Deutsche Bibliothek

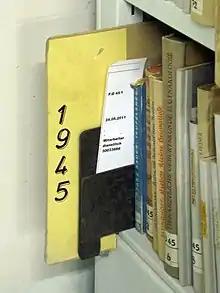
Beginning of the collection after the Second World War in the magazine of the German National Library in Frankfurt am Main

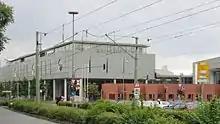
The German Library on Adickesallee in Frankfurt am Main, since 1997

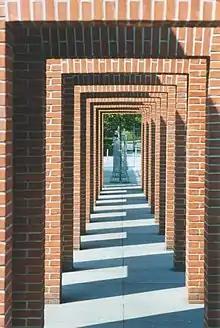
Red brick series of sculptures by Per Kirkeby

The German Library in Frankfurt am Main (Deutsche Bibliothek abbreviated: DB) was a predecessor of the German National Library (DNB). From 1947 to 1990 it was the West German counterpart to the Deutsche Bücherei in Leipzig, founded in 1912, with the task of collecting German documents and publishing the national bibliography. After the reunification of Germany in 1990, the German Library and the German Library were merged to form "The German Library". Since 2006 it has been called the "German National Library". In 2006, around 8.3 million of the total holdings of the German National Library of 22.2 million units were stored in Frankfurt am Main. At the end of 2011, out of a total of around 27 million media copies, 10 million were archived in Frankfurt.